Li Shu Fan

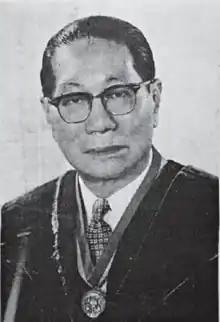
Li Shu Fan

Li Shu-fan (1887 – 24 November 1966) was a leader of the medical profession in Hong Kong and a member of the Legislative Council of Hong Kong.